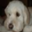
Label: dog